Strandbad Wannsee

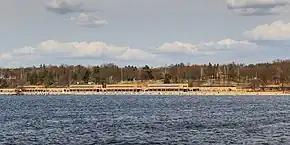
View from Havel river

The Strandbad Wannsee is an open-air lido on the eastern shore of Großer Wannsee lake, a large bay of the Havel river in Berlin, Germany. Opened in 1907, it is one of the largest inland lidos in Europe, with a beach that is long and wide, replenished with sand from the Baltic coast. The entire ensemble of long, low buildings that appear to grow out of the underlying sandhills were designed by Richard Ermisch and fellow architect Martin Wagner in 1929–1930; it is today placed under monumental protection.